Pwllheli Sailing Club

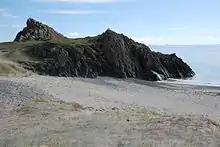
Carreg yr Imbill – Gimlet Rock Pwllheli

The club was founded in 1958 in temporary premises to the east of Carreg yr Imbill (Gimlet Rock). In the early days membership was shared with the Gimlet Rock Club, a social club which allowed members to drink alcohol on Sundays, which was not allowed in public houses at that time. As membership split from the Gimlet Rock Club it migrated into an extension to the GRC building, and had the use of dormitory rooms on the first floor, where the "Bridge" to manage races was also located.